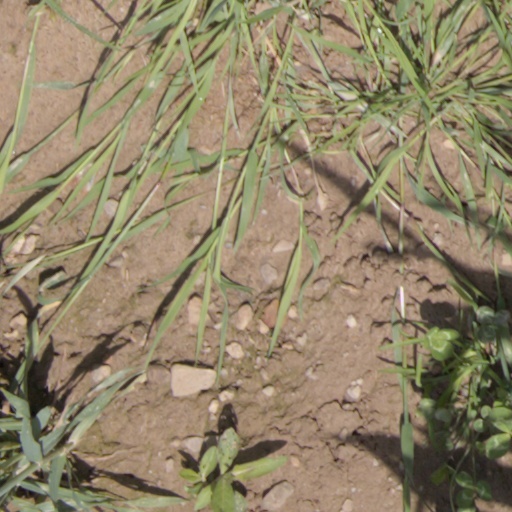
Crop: wheat